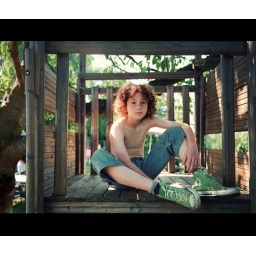
the boy in the tree #2